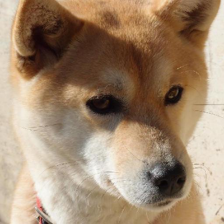
Label: animals